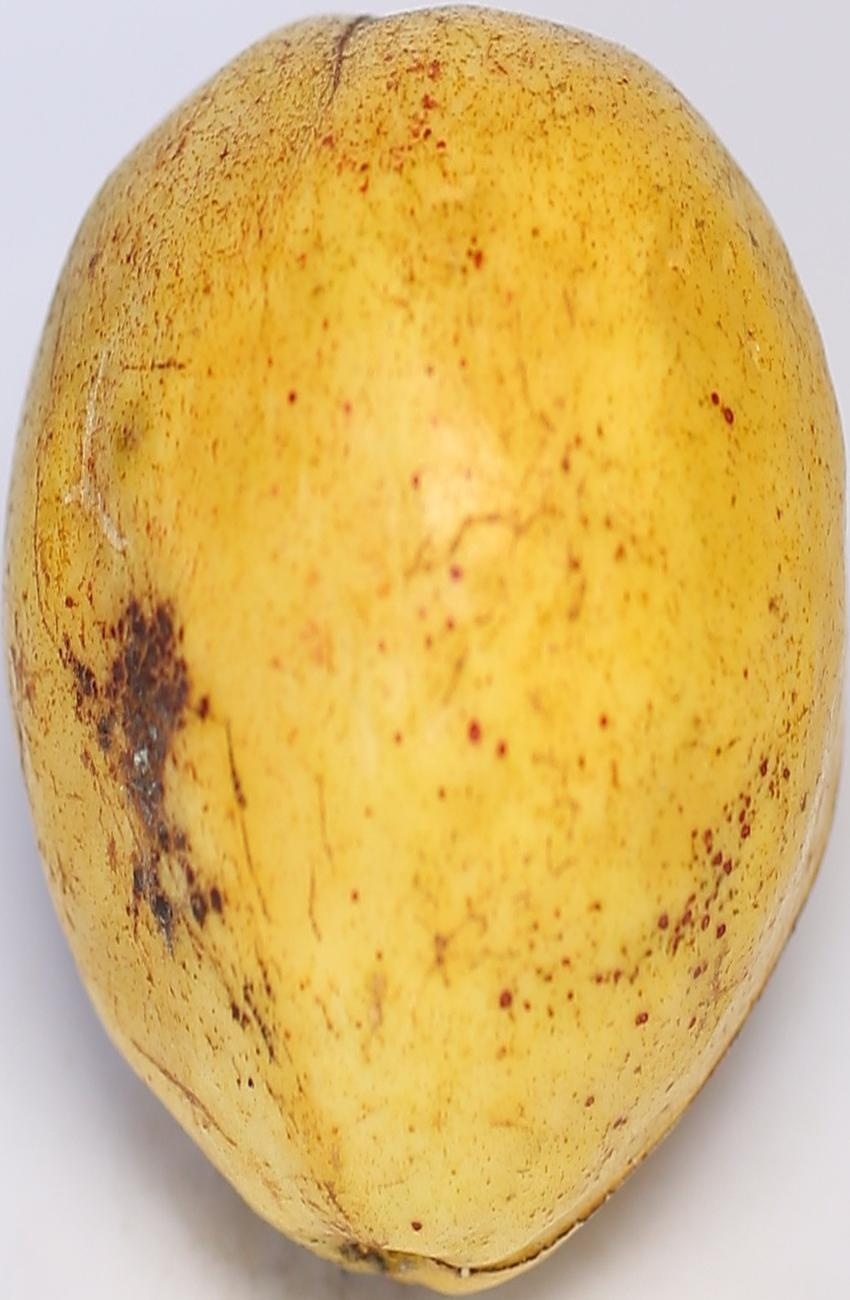
Maturity: ripe
Variety: thadhrami